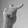
ASL letter: T